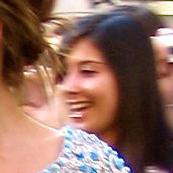
Age: 19